Nian gao
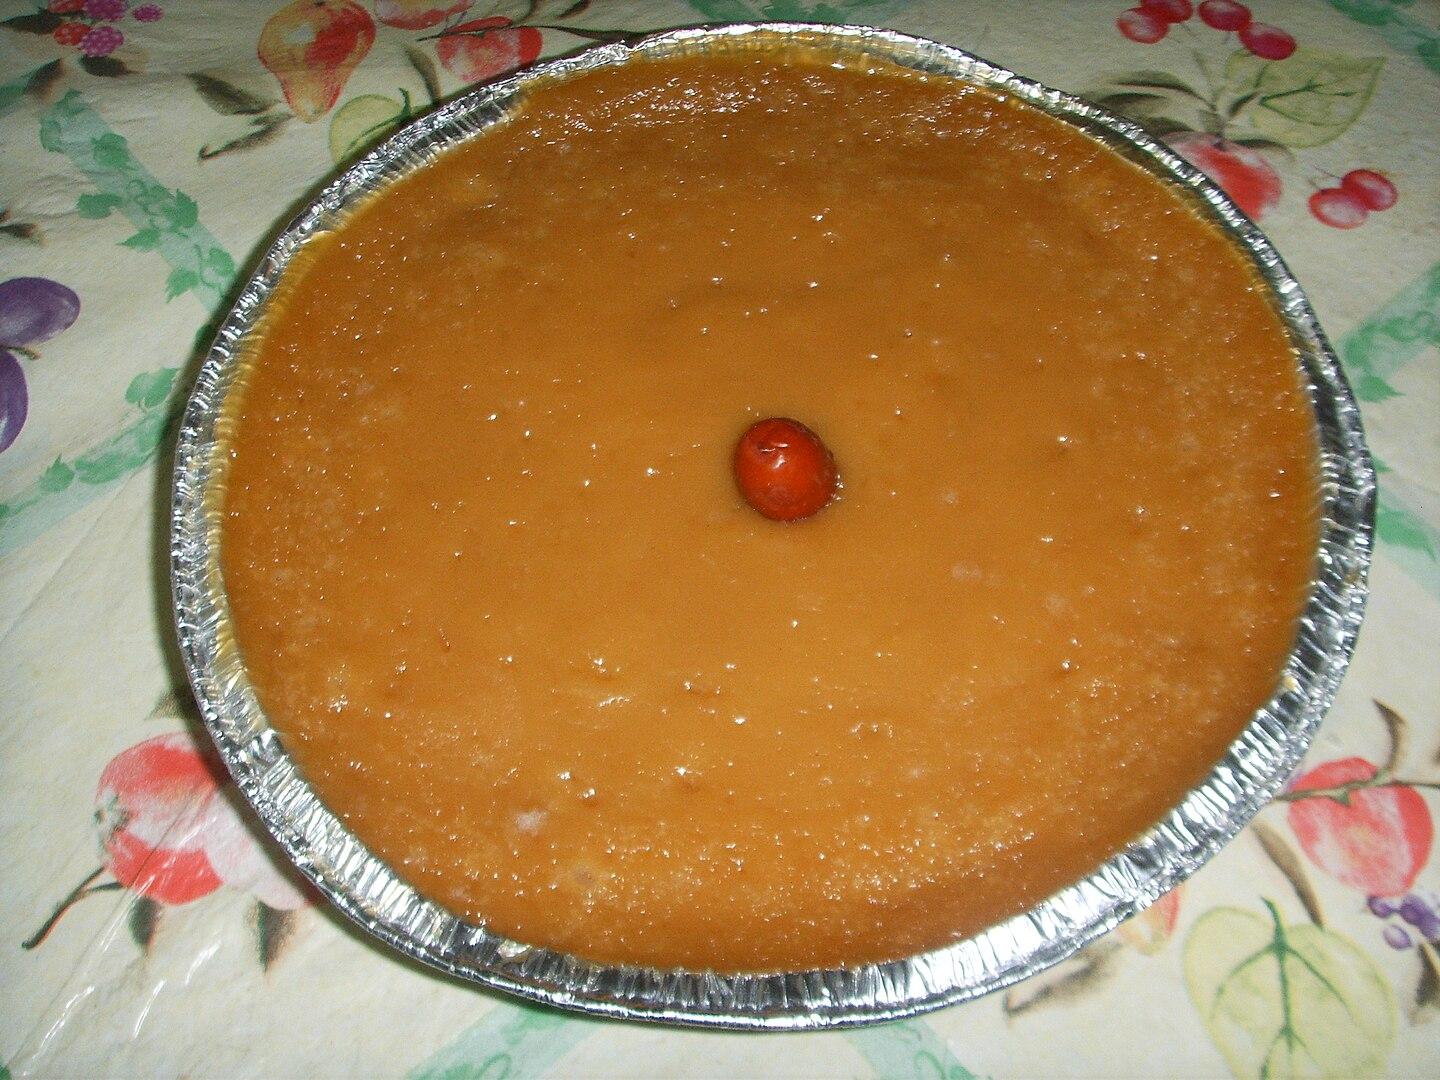
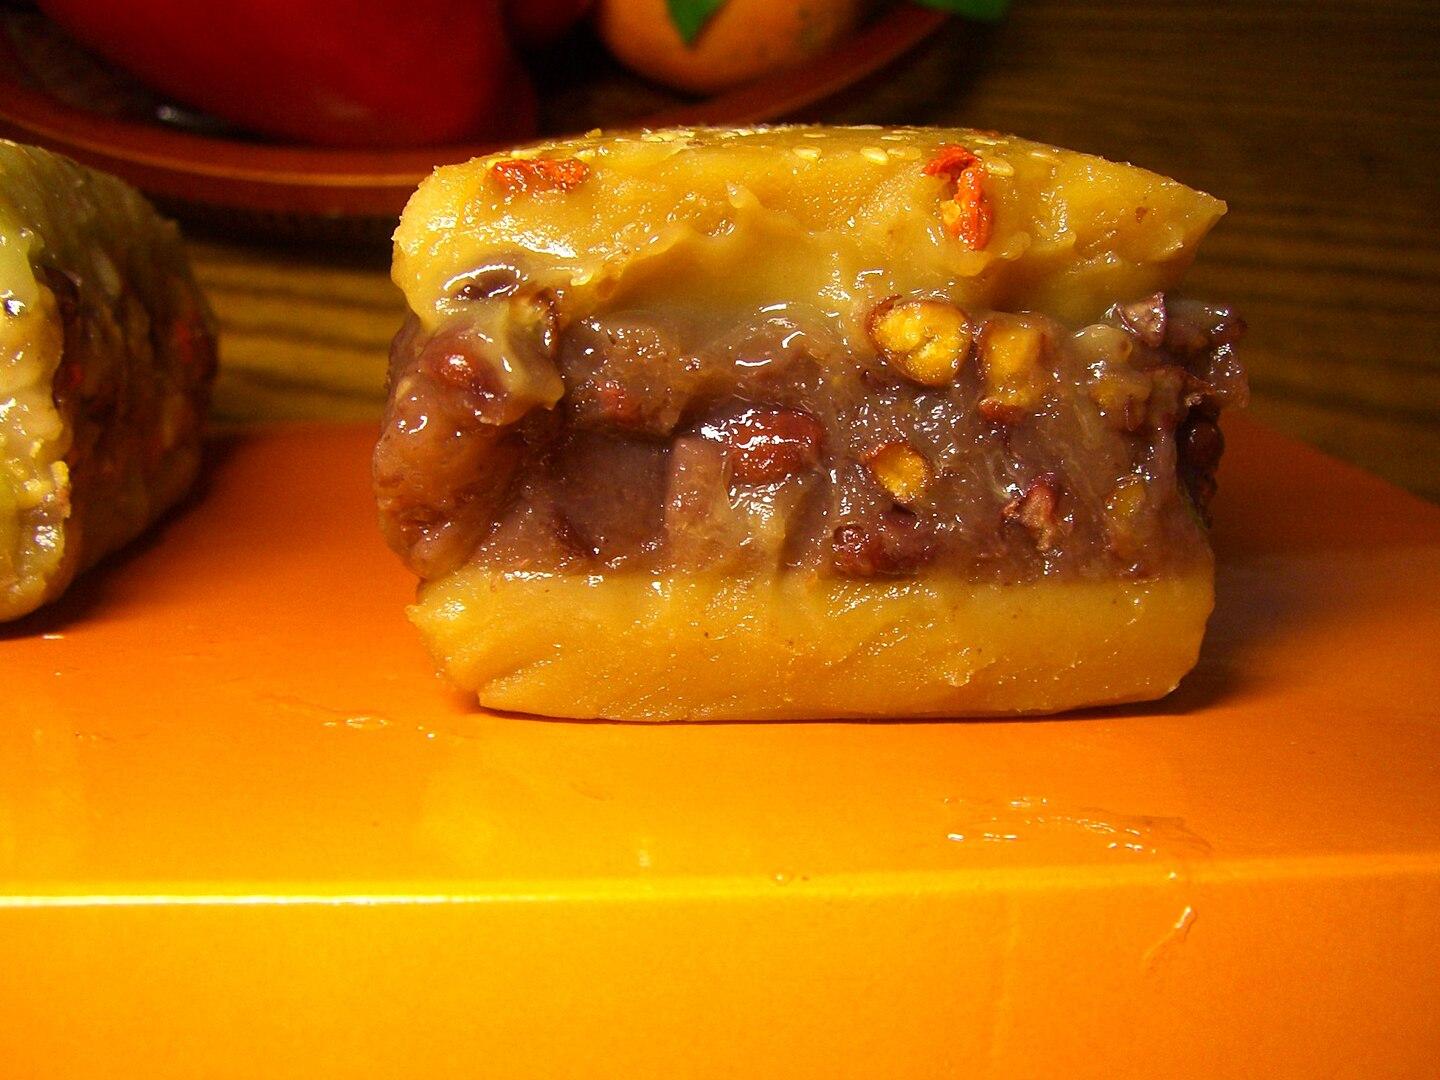
Also known as:
ar - Tiếng Ả Rập: نيان غاو
bjn - Tiếng Banjar: Wadai karanjang
ca - Tiếng Catalan: Nian gao
cdo - Mindong: Diĕng-guōi
ceb - Tiếng Cebuano: Tikoy
de - Tiếng Đức: Niangao
en - English: Nian gao
es - Tiếng Tây Ban Nha: Nian gao
fa - Tiếng Ba Tư: نیان گائو
fr - Tiếng Pháp: Nian gao
id - Tiếng Indonesia: Kue keranjang
it - Tiếng Italy: Nian gao
ja - Tiếng Nhật: 年糕
jv - Tiếng Java: Kuwé kranjang
ko - Tiếng Hàn: 녠가오
ms - Tiếng Mã Lai: Kuih bakul
nan - Tiếng Mân Nam: Tiⁿ-koé
nb - Tiếng Na Uy (Bokmål): Niangao
nl - Tiếng Hà Lan: Niangao
ru - Tiếng Nga: Няньгао
th - Tiếng Thái: ขนมเข่ง
tl - Tiếng Tagalog: Tikoy
tr - Tiếng Thổ Nhĩ Kỳ: Nian gao
vi - Vietnamese: Bánh tổ
wuu - Tiếng Ngô: 年糕
yue - Tiếng Quảng Đông: 年糕
za - Tiếng Choang: Nienzgau
zh - Tiếng Trung: 年糕
Category: cake (rice cake)
Cuisine: Chinese
Associated cuisines: Chinese
Area: Mainland China, Hong Kong, Macau, Taiwan, Singapore, Malaysia, Cambodia, Indonesia, Myanmar, Philippines, Thailand, Vietnam, Sri Lanka
Countries: China, Hong Kong, Macau, Taiwan, Singapore, Malaysia, Cambodia, Indonesia, Myanmar, Philippines, Thailand, Vietnam, Sri Lanka
Region: South Eastern Asia, Southern Asia, Eastern Asia, ,
The dish is made from glutinus irce flour with sticky sweet texture with brown color.